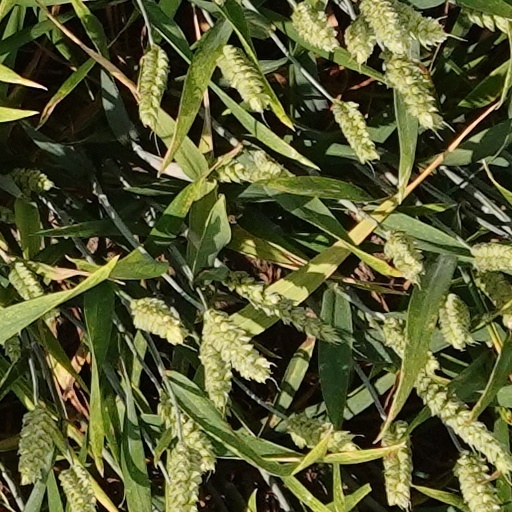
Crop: wheat